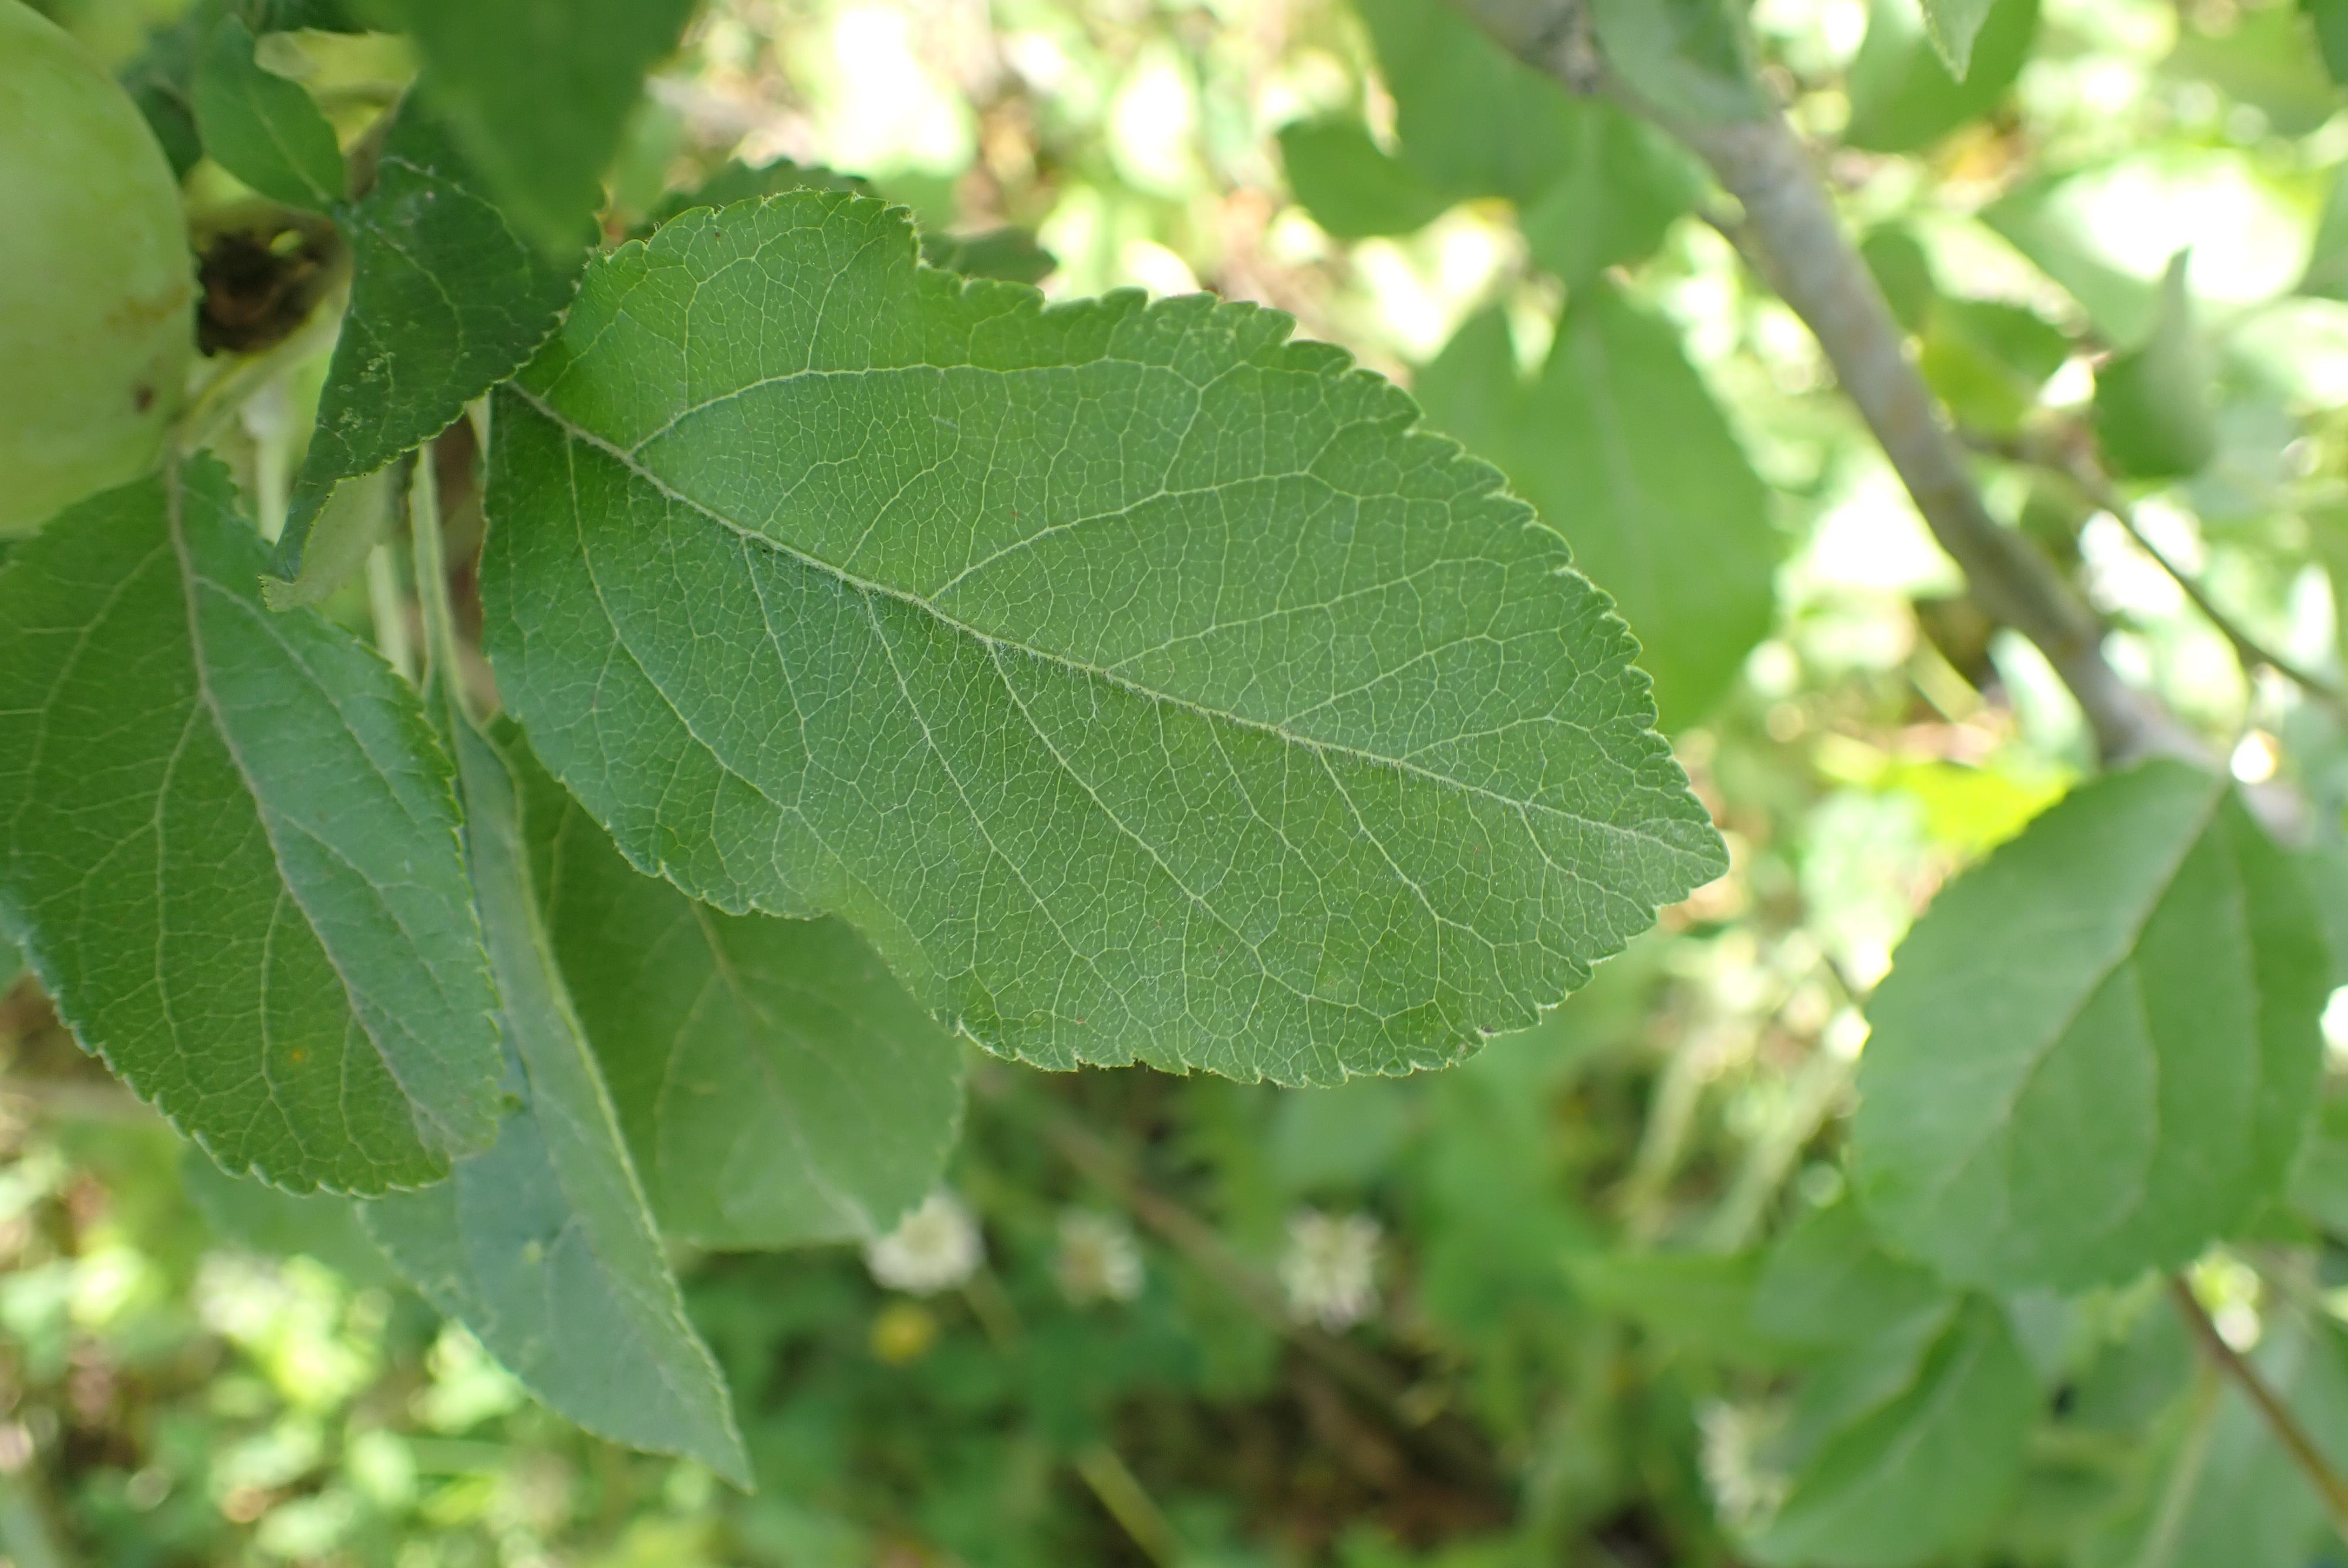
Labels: healthy